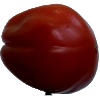
Label: tomato_heart